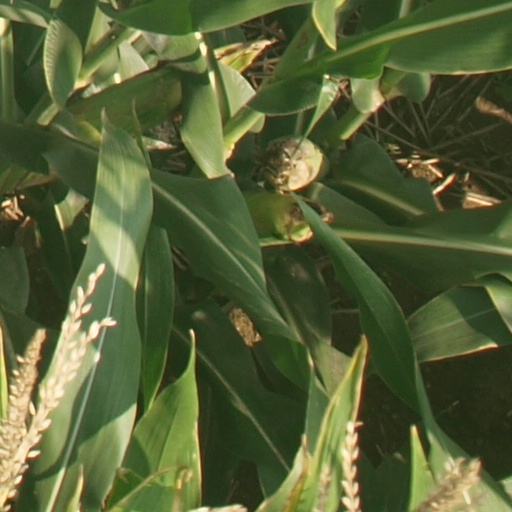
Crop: maize; corn